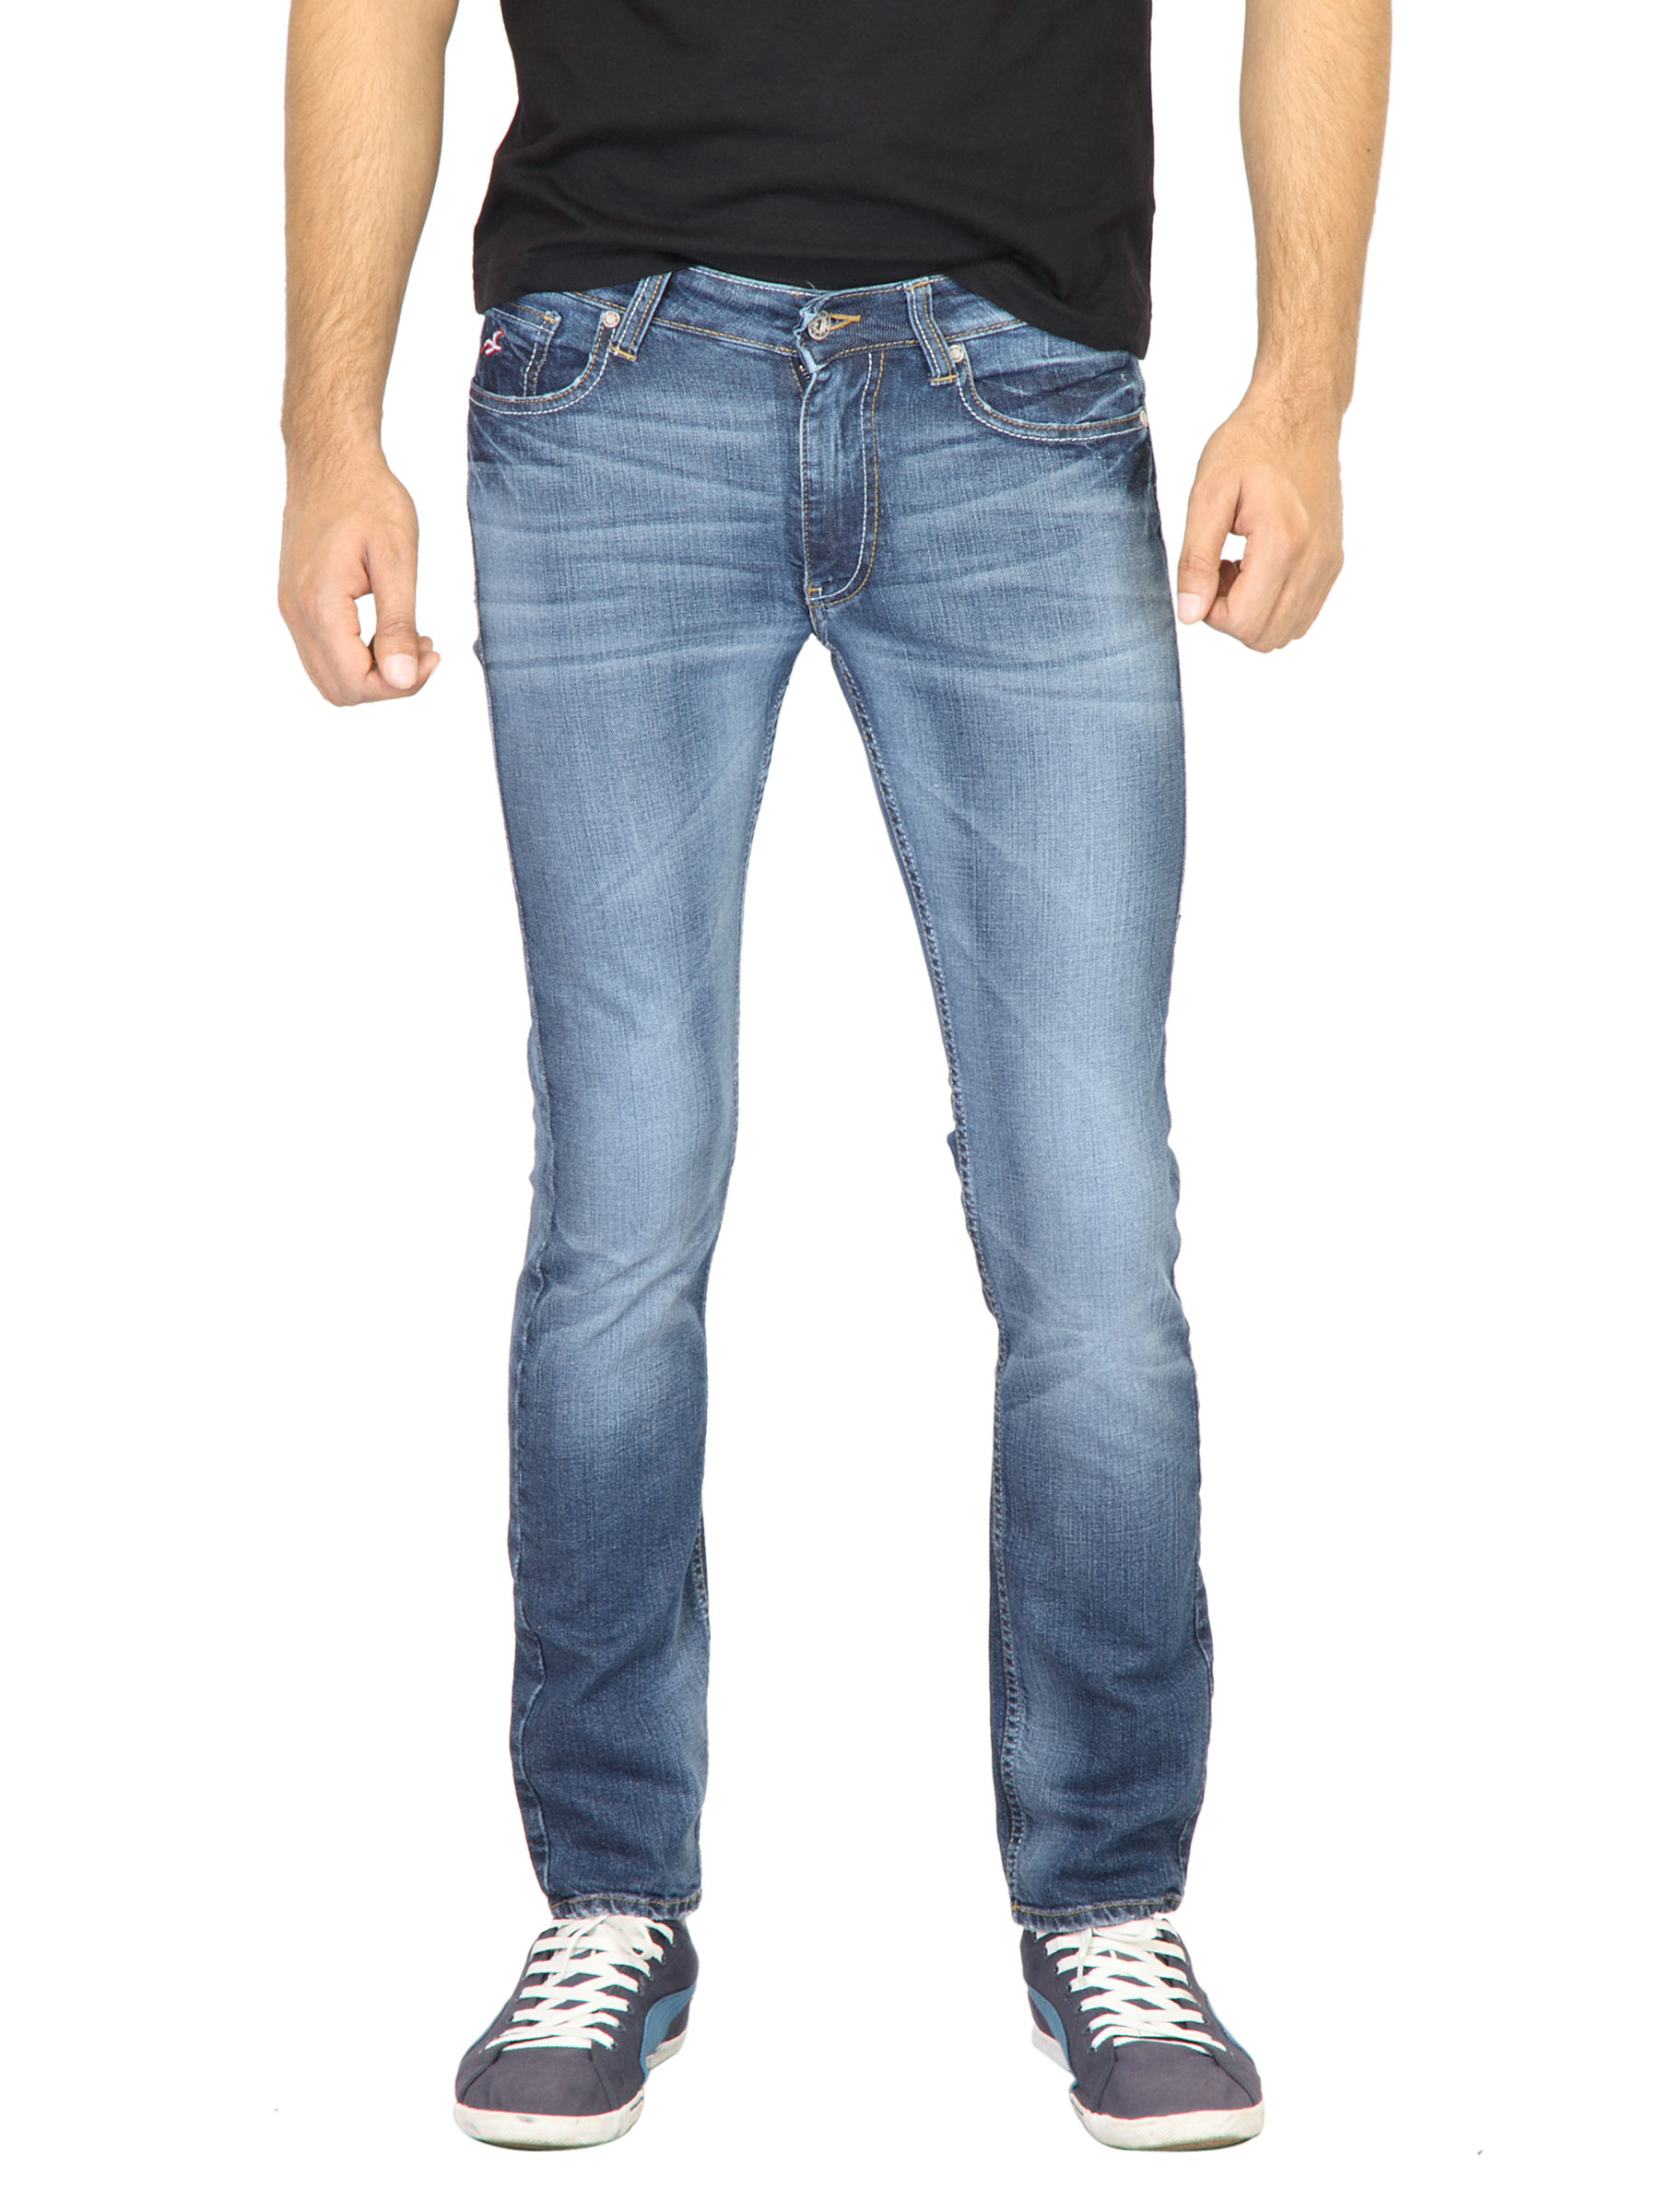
Deni Yo Men Washed Blue Jeans
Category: Apparel / Bottomwear / Jeans
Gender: Men
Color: Blue
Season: Fall 2011
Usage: Casual